Poland–United States relations

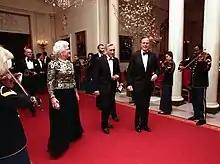
Prime Minister Tadeusz Mazowiecki with George H. W. Bush in White House, 1990

On 8 January 1918, US President Woodrow Wilson issued his war aims, the "Fourteen Points". Point 13 called for independent Poland with access to the sea: "An independent Polish state should be erected which should include the territories inhabited by indisputably Polish populations, which should be assured a free and secure access to the sea, and whose political and economic independence and territorial integrity should be guaranteed by international covenant." On January 22, 1919, US Secretary of State Robert Lansing notified Polish Prime Minister and Secretary for Foreign Affairs, Ignacy Jan Paderewski that the US had recognized the Provisional Polish Government.